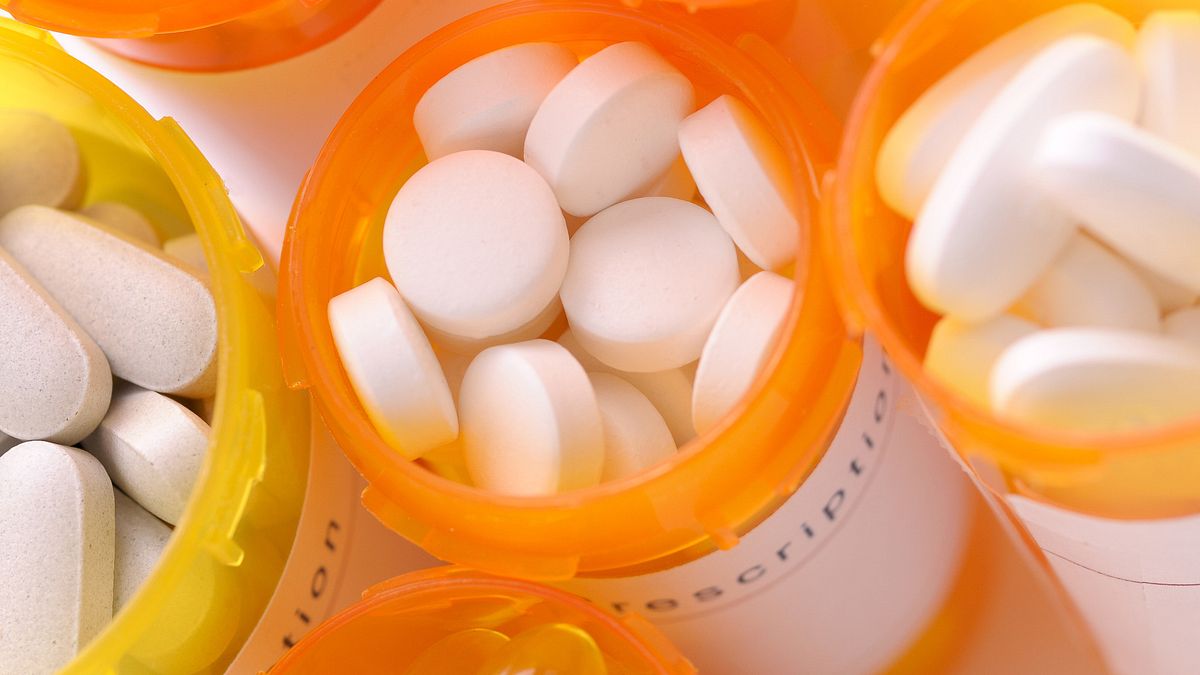
Label: plastic